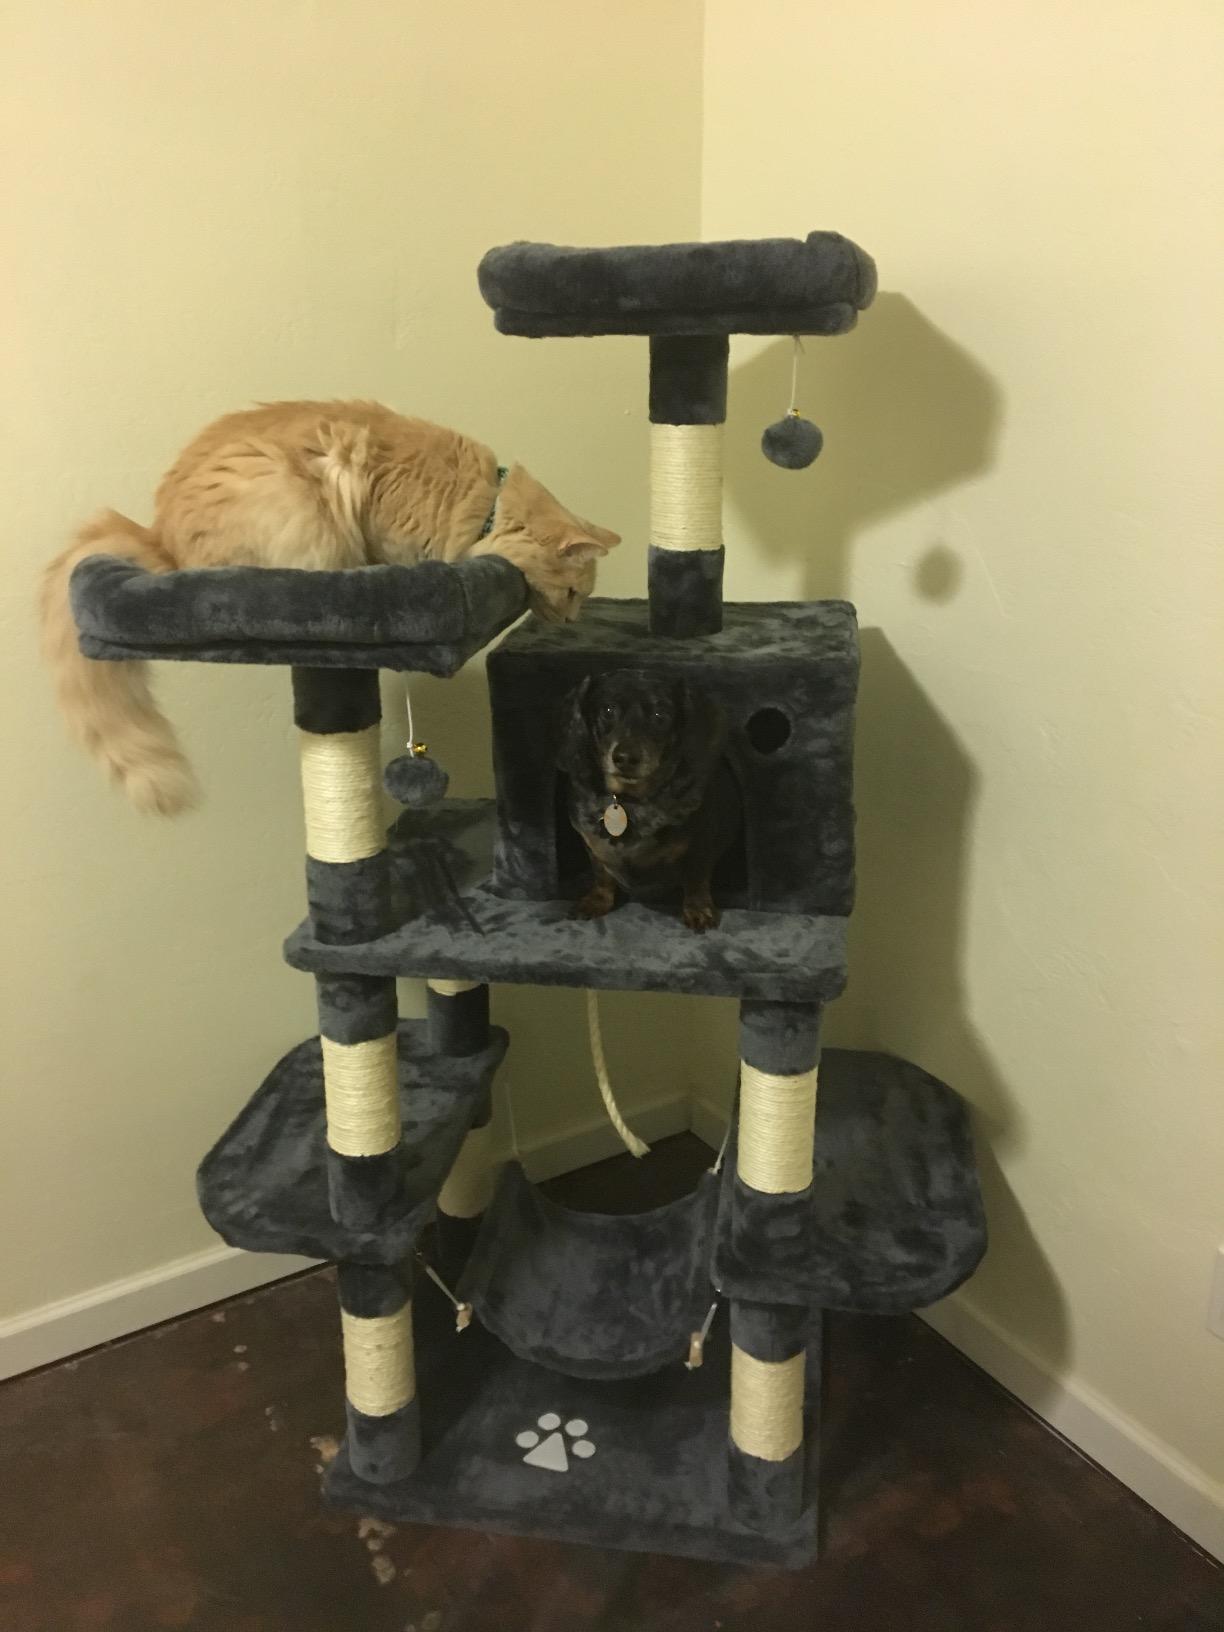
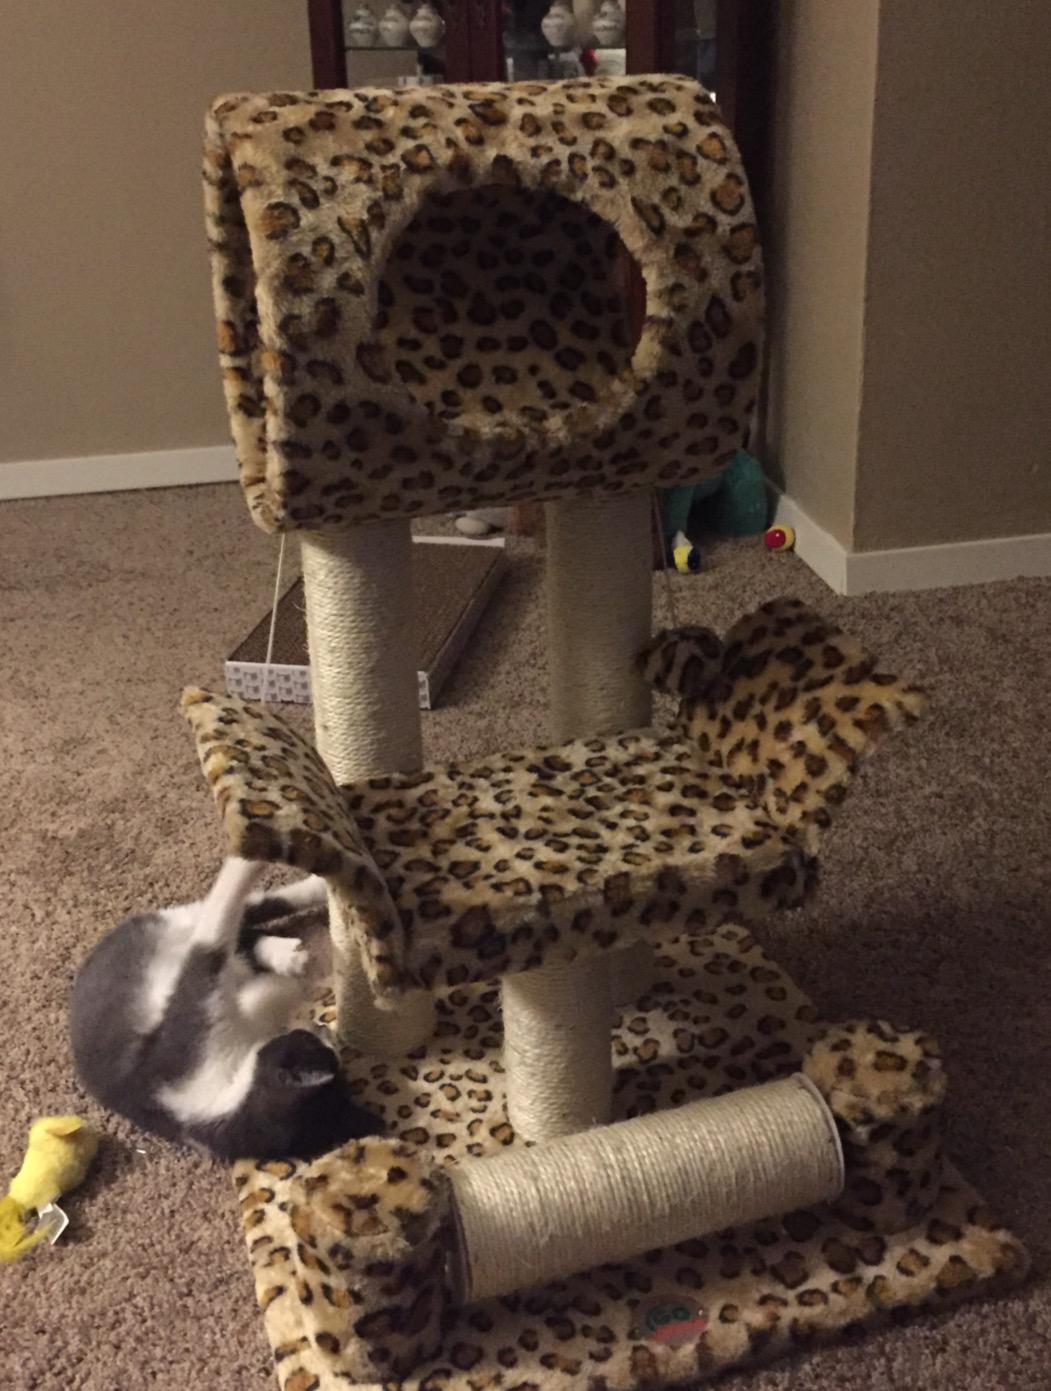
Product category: items_cat tree
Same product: no